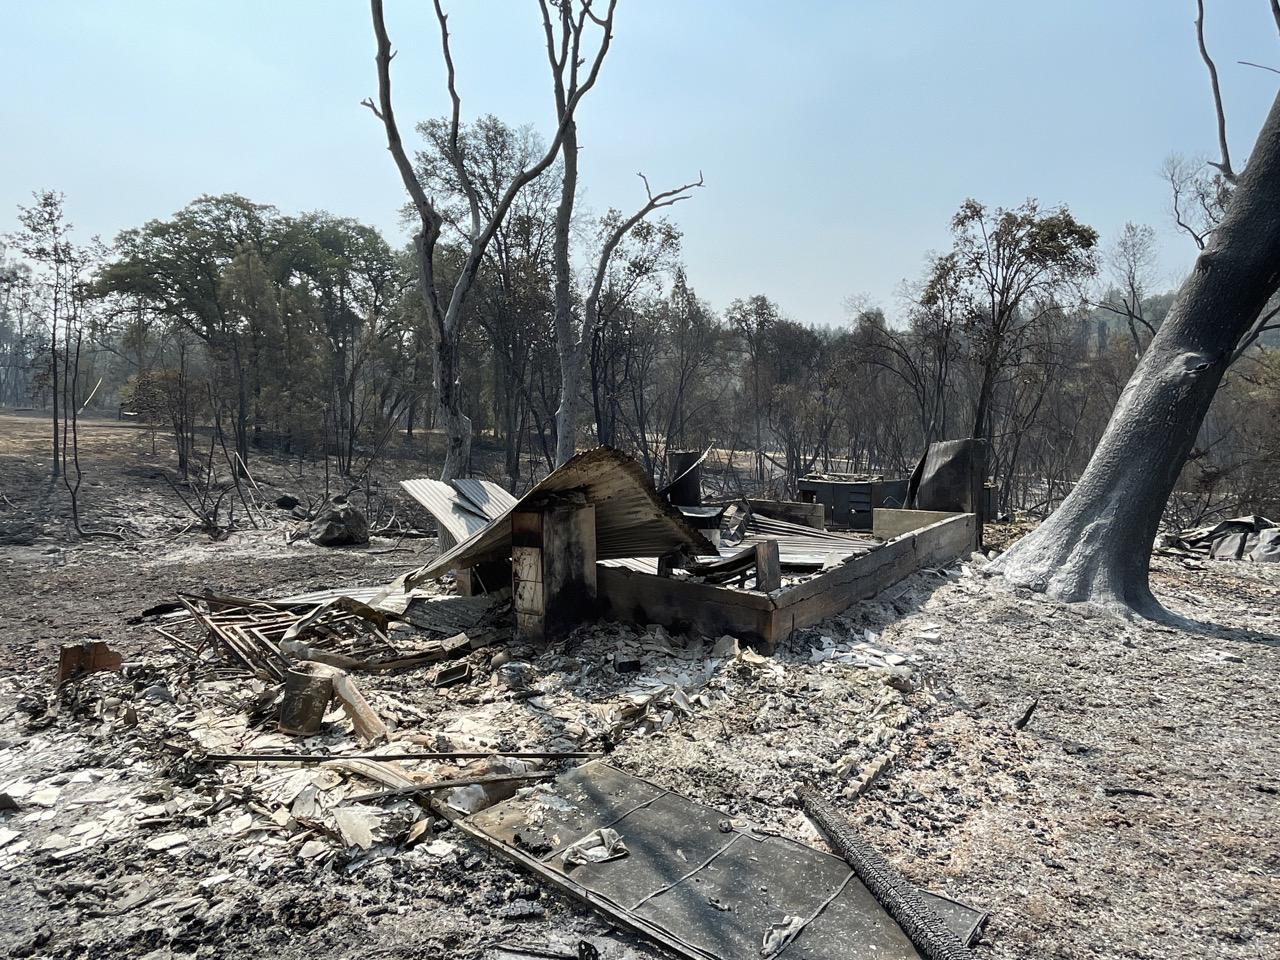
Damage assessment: destroyed